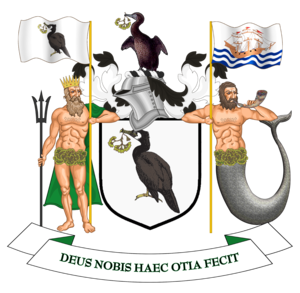
Liverpool [livœʁpul] est une cité et un district métropolitain du Merseyside dans la région de l'Angleterre du Nord-Ouest sur la rive est et nord de l'estuaire du fleuve Mersey. La ville faisait partie du comté du Lancashire jusqu'en 1974 avant la formation du comté de Merseyside.
Le St. George's Hall est une salle de spectacle et un tribunal situés dans le centre de Liverpool, au Royaume-Uni. De style néo-classique, le bâtiment classé depuis 1952 « d’un intérêt exceptionnel » par le English Heritage fut construit de 1851 à 1854 face à la gare de Lime Street, à partir du projet de l'architecte Harvey Lonsdale Elmes. Bordé au nord par la William Brown Street, il fait partie d’une des zones du port marchand de Liverpool classées en 2004 au patrimoine mondial par l'Organisation des Nations unies pour l'éducation, la science et la culture.
La saison 2018-2019 du Liverpool Football Club est la vingt-septième saison du club en Premier League, premier niveau hiérarchique du football anglais, depuis sa fondation en 1992.
Bouteille et Poissons est un tableau réalisé par le peintre français Georges Braque durant l'automne 1910 à L'Estaque. Cette huile sur toile est une nature morte cubiste représentant une bouteille et des poissons sur une table à tiroir. Elle est conservée à la Tate Liverpool, à Liverpool.